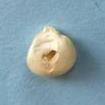
Maize quality: Bad